On the Boards

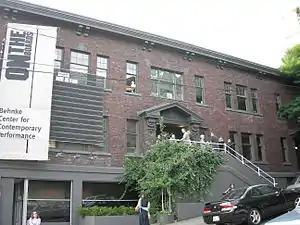
On The Boards/Behnke Center for Contemporary Performance (2007)

On the Boards (OtB) is a non-profit contemporary performing arts organization in Seattle, Washington, founded in 1978. Originally located at Washington Hall in the Central District, the organization moved in 1998 to their current location in Uptown. They present more than 40 distinct shows annually, amounting to over 100 performance nights each year in 2 theater spaces.